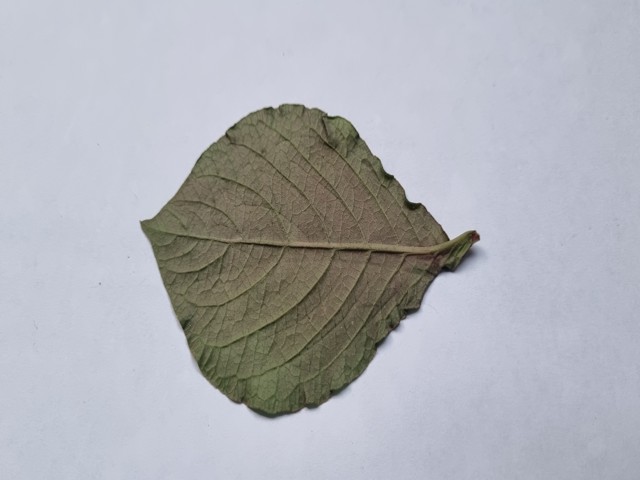
Plant: apang